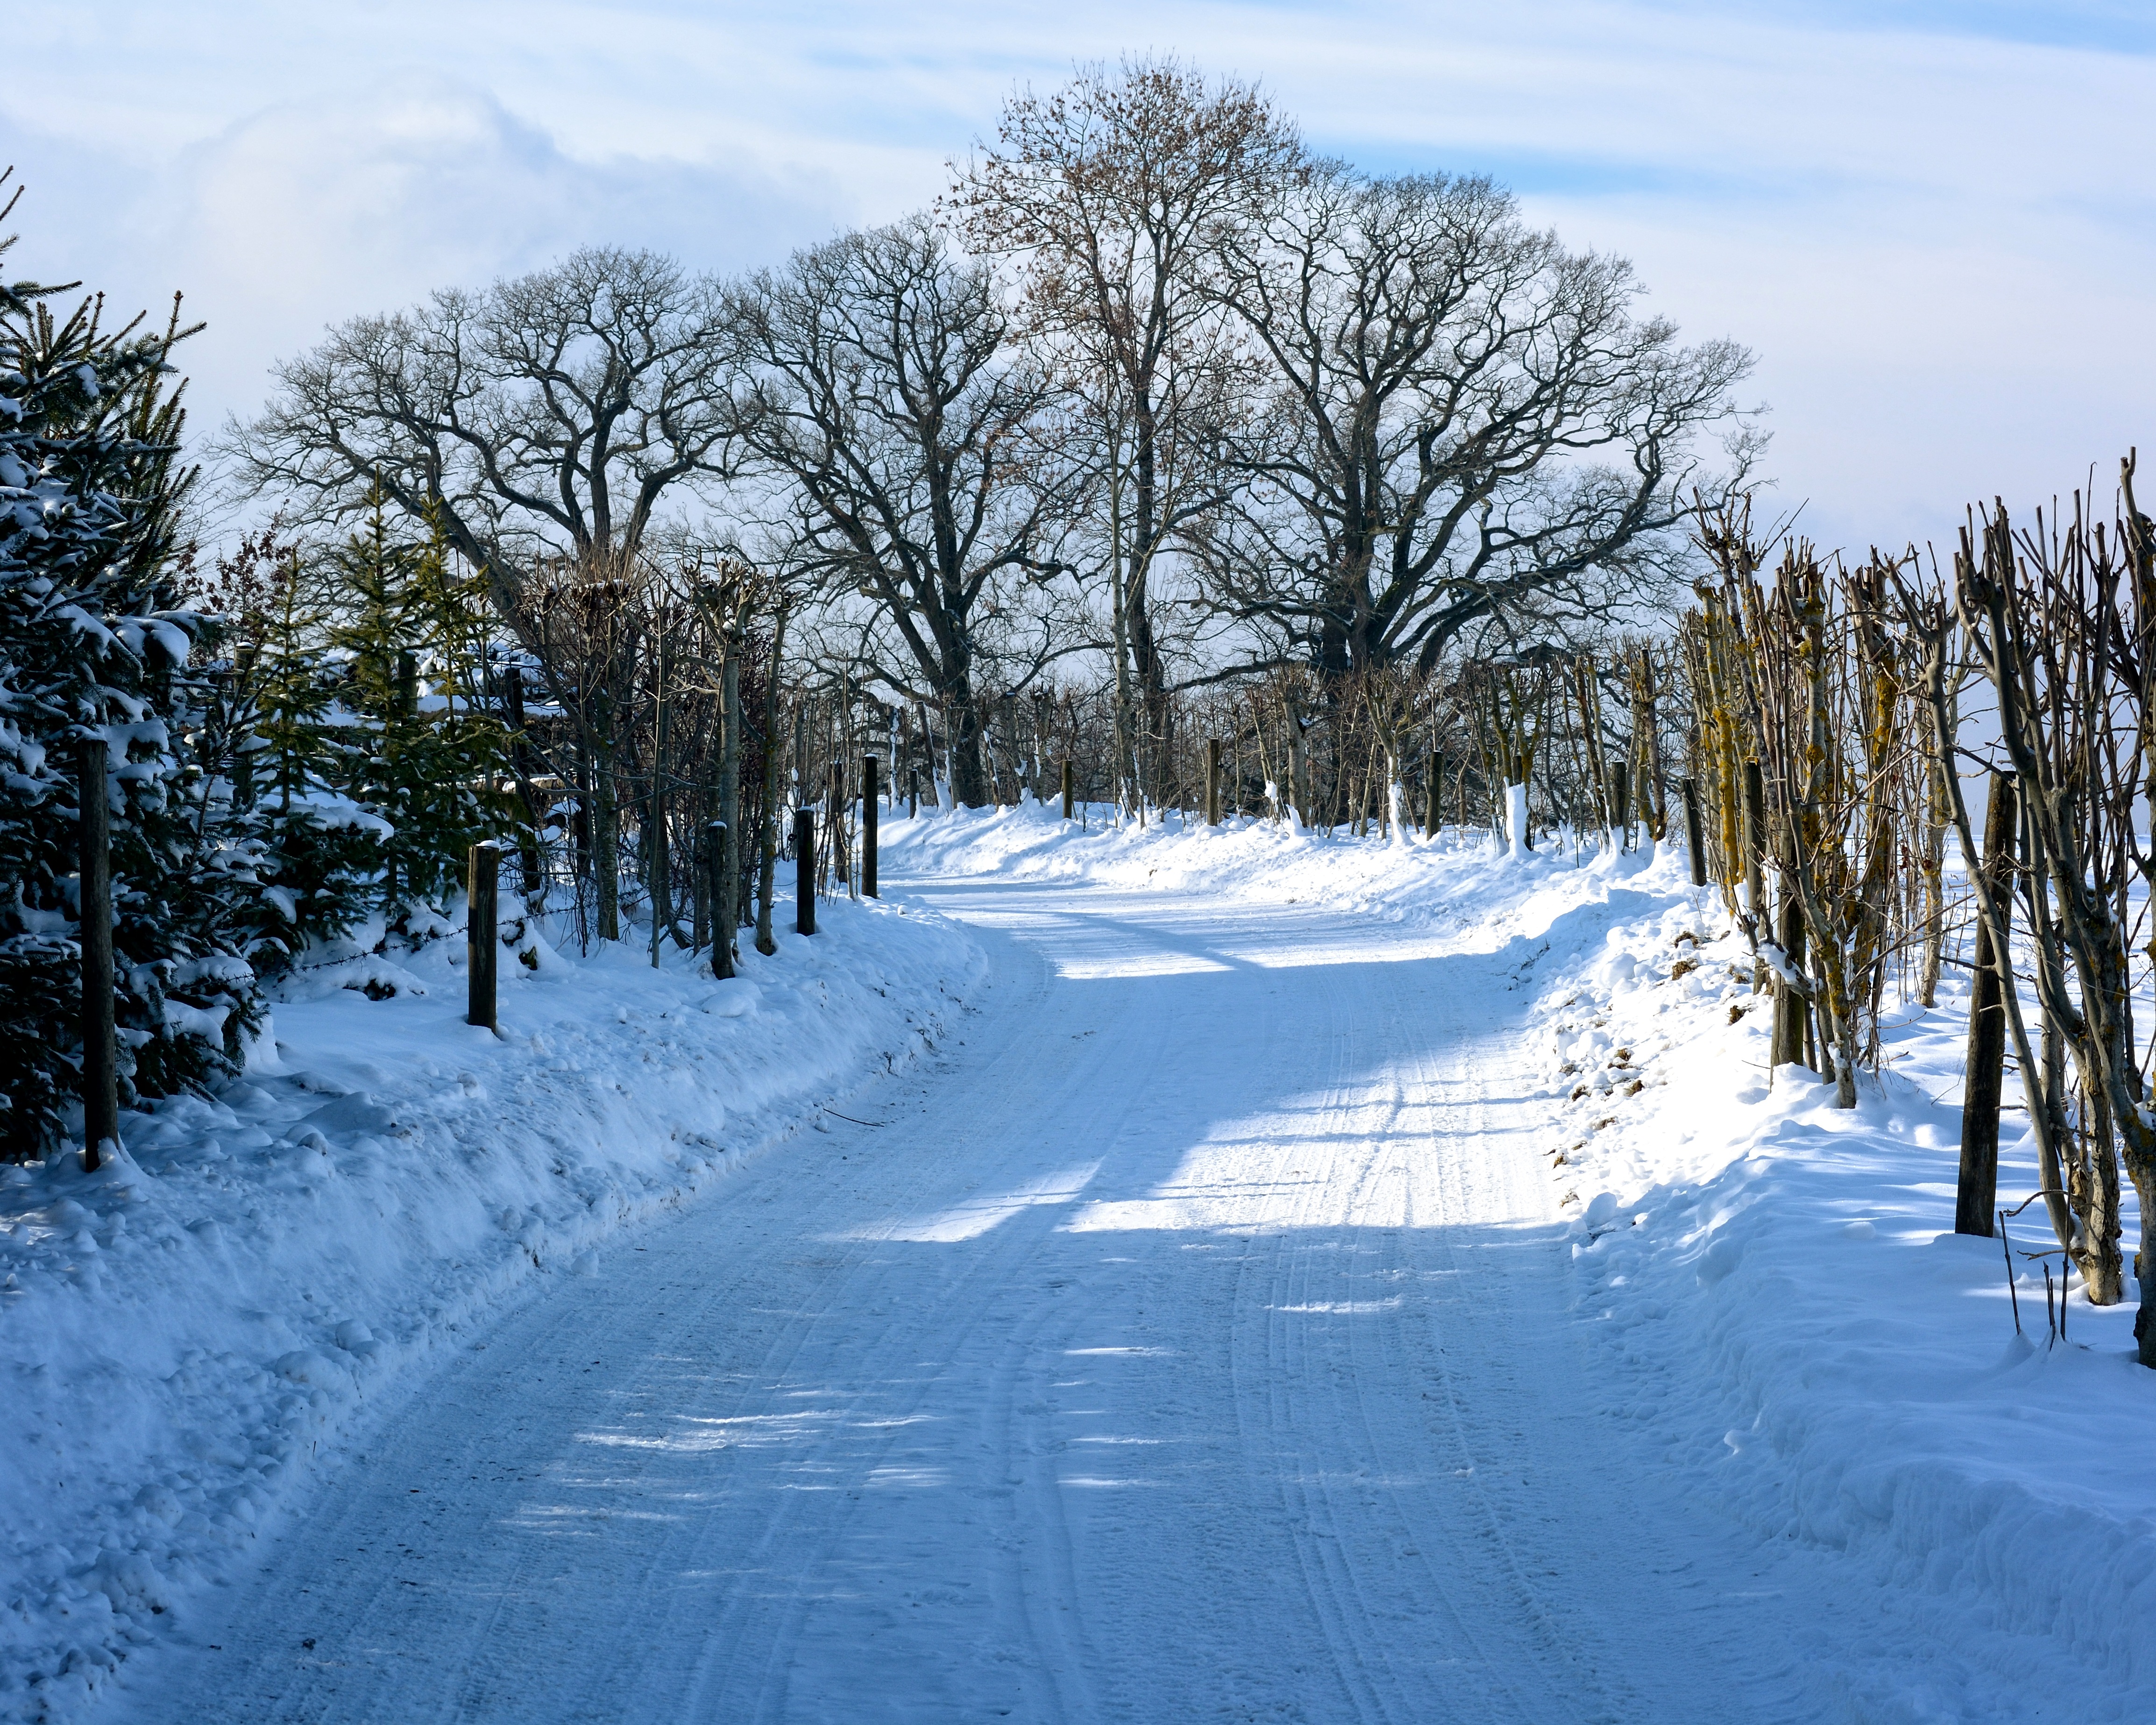
landscape, tree, forest, snow, cold, winter, road, white, frost, weather, snowy, season, trees, bushes, away, wintry, winter magic, piste, freezing